The Binding of Isaac (video game)

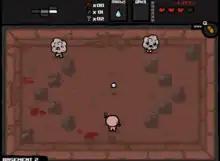
Gameplay screenshot of "The Binding of Isaac", showing Isaac attacking (center) and two enemies (top left and top right)

"The Binding of Isaac" is a top-down dungeon crawler game, presented using two-dimensional sprites, in which the player controls Isaac or other unlockable characters as they explore the dungeons located in Isaac's basement. The characters differ in speed, amount of health, amount of damage they deal, and other attributes. The game's mechanics and presentation is similar to the dungeons of "The Legend of Zelda", while incorporating random, procedurally-generated levels in the manner of a roguelike game. On each floor of the basement dungeon, the player must fight monsters in a room before continuing onto the next room. This is most commonly done by the character's tears as bullets in the style of a twin-stick shooter, but the player can also use a limited supply of bombs to damage enemies and clear out parts of the room. Other methods of defeating enemies become possible as the character gains power-ups, items that are automatically worn by the player-character when picked up that can alter the character's core attributes, such as increasing health or the strength of each tear, or cause additional side effects, such as for allowing charged tear shots to be fired after holding down a controller button for a short while, or a means to fire tears behind the character. Power-ups include passive items that improve the character's attributes automatically, active power-ups that can be used once before they are recharged by completing additional rooms in the dungeon, and single-use power-ups such as pills or Tarot cards that confer a one-time benefit when used, such as regaining full health, or increasing or decreasing all attributes of the character. The effect of power-ups stack, so that the player may come into highly-beneficial power-up combinations.